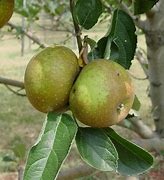
Label: apple